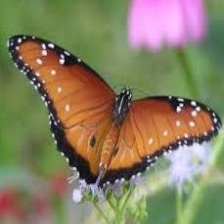
Species: STRAITED QUEEN
Butterfly family (ImageNet category): monarch